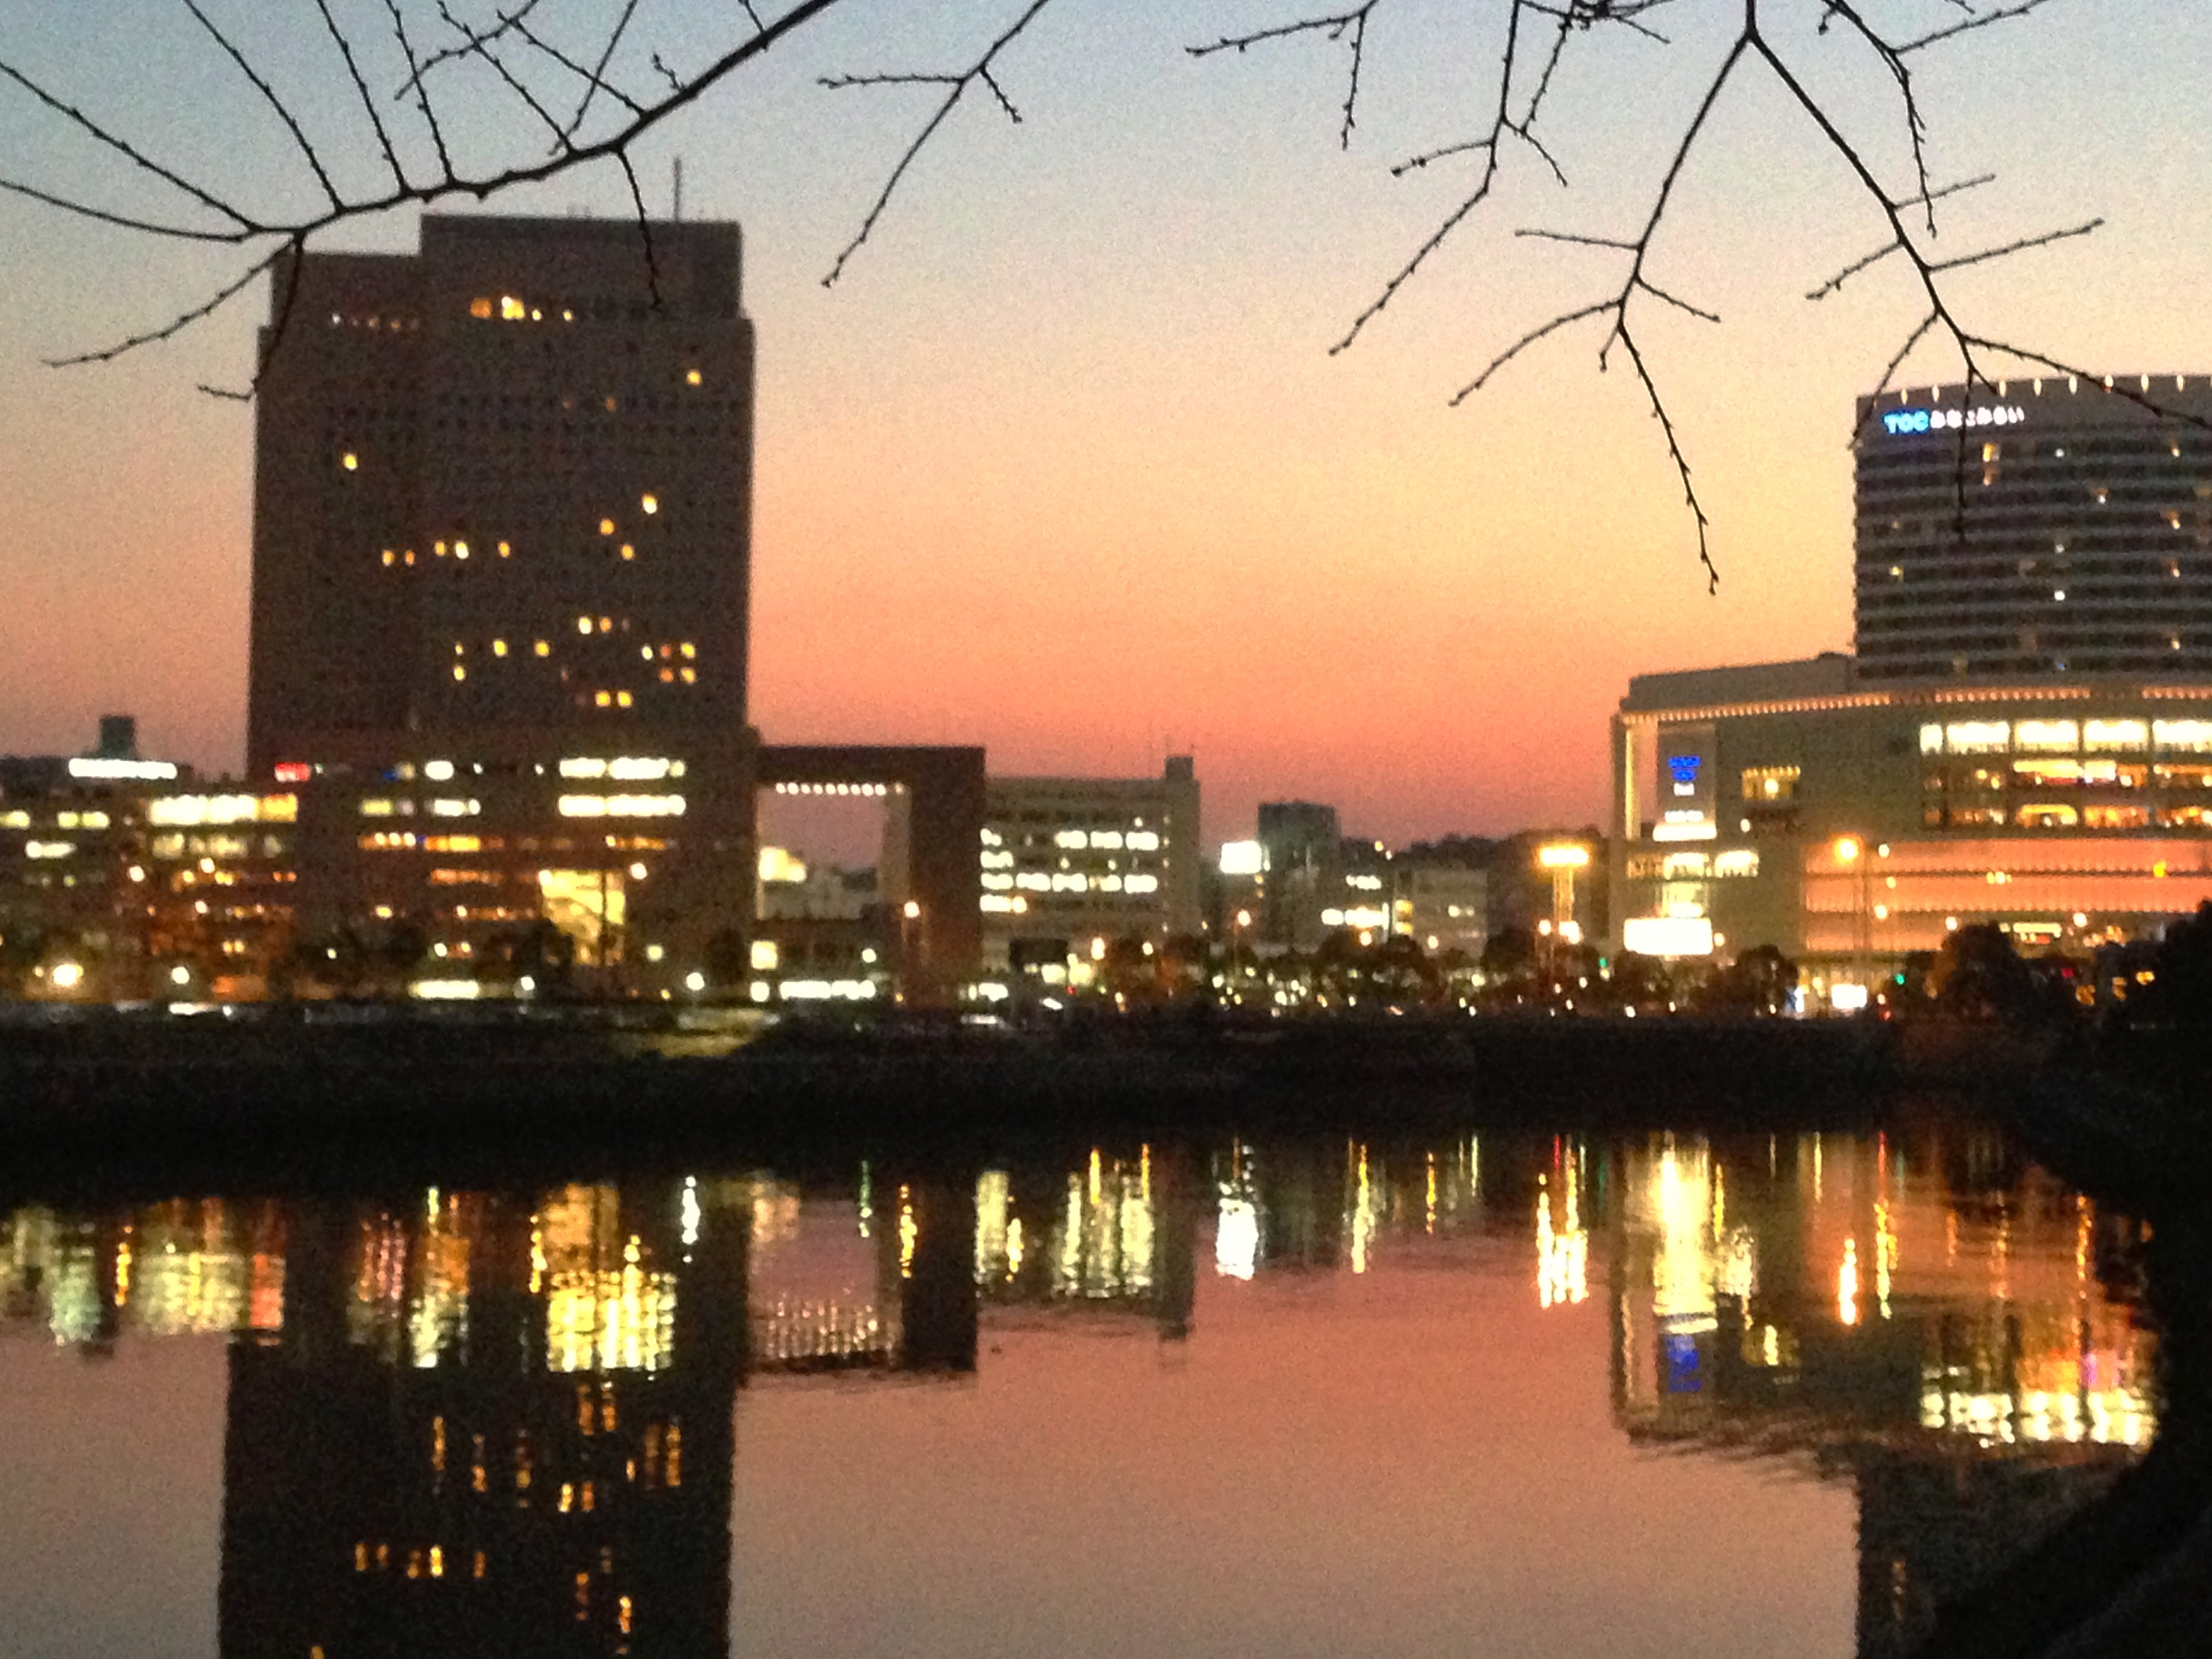
sunset, skyline, night, morning, dawn, city, skyscraper, cityscape, downtown, dusk, evening, reflection, waterway, uploaded by flickrmobile, flickriosapp filter nofilter, urban area, human settlement, metropolitan area